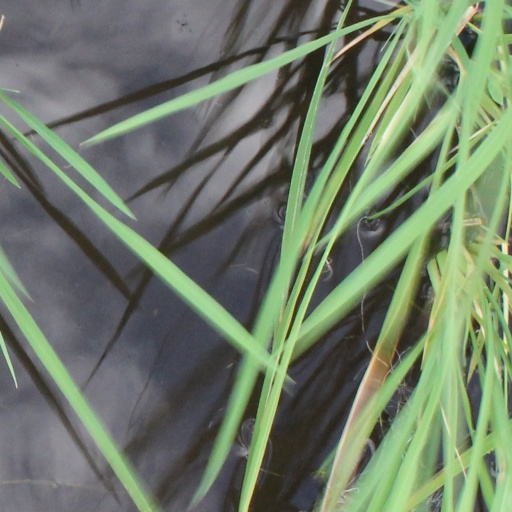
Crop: rice